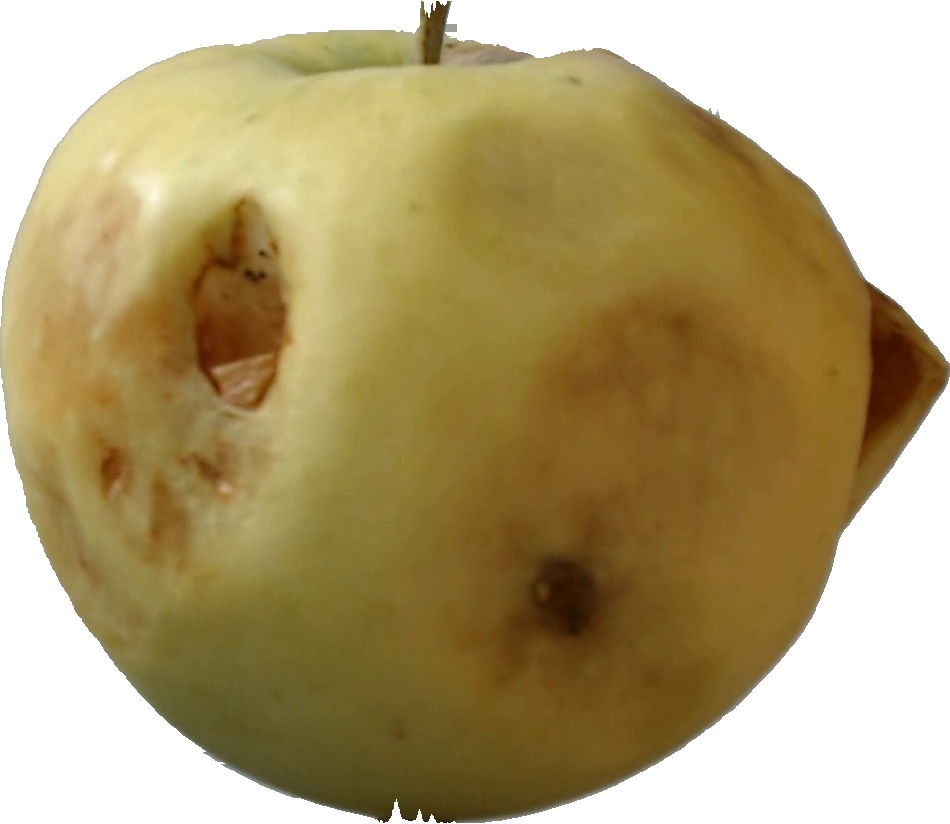
Label: apple_hit_1